Paolo Savona

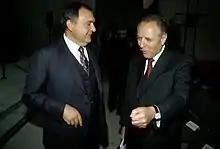
Savona with Carlo Azeglio Ciampi

Savona was the academic dean of the Faculty of Political Science and International Relations, and director of the PhD in Geopolitics and Economic Geopolitics of the e-University Guglielmo Marconi, of Rome. He served also as Professor emeritus of Economic Politics at the LUISS "Guido Carli" University.